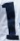
Number: 1